Edith Mahier

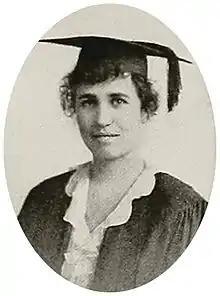
Newcomb College, Tulane University, Senior portrait, 1916

Edith Mahier (1892 – 1967) was an American artist and art instructor who was instrumental in helping develop the talent of the Kiowa Six during their studies at the University of Oklahoma. In 1941, she won the commission to complete the post office mural for the U.S. Treasury Department's Section of Fine Arts at the Watonga, Oklahoma, facility. In her later career at OU she created a division of the arts department dedicated to fashion and even designed motifs for a clothing line developed by Neiman Marcus.